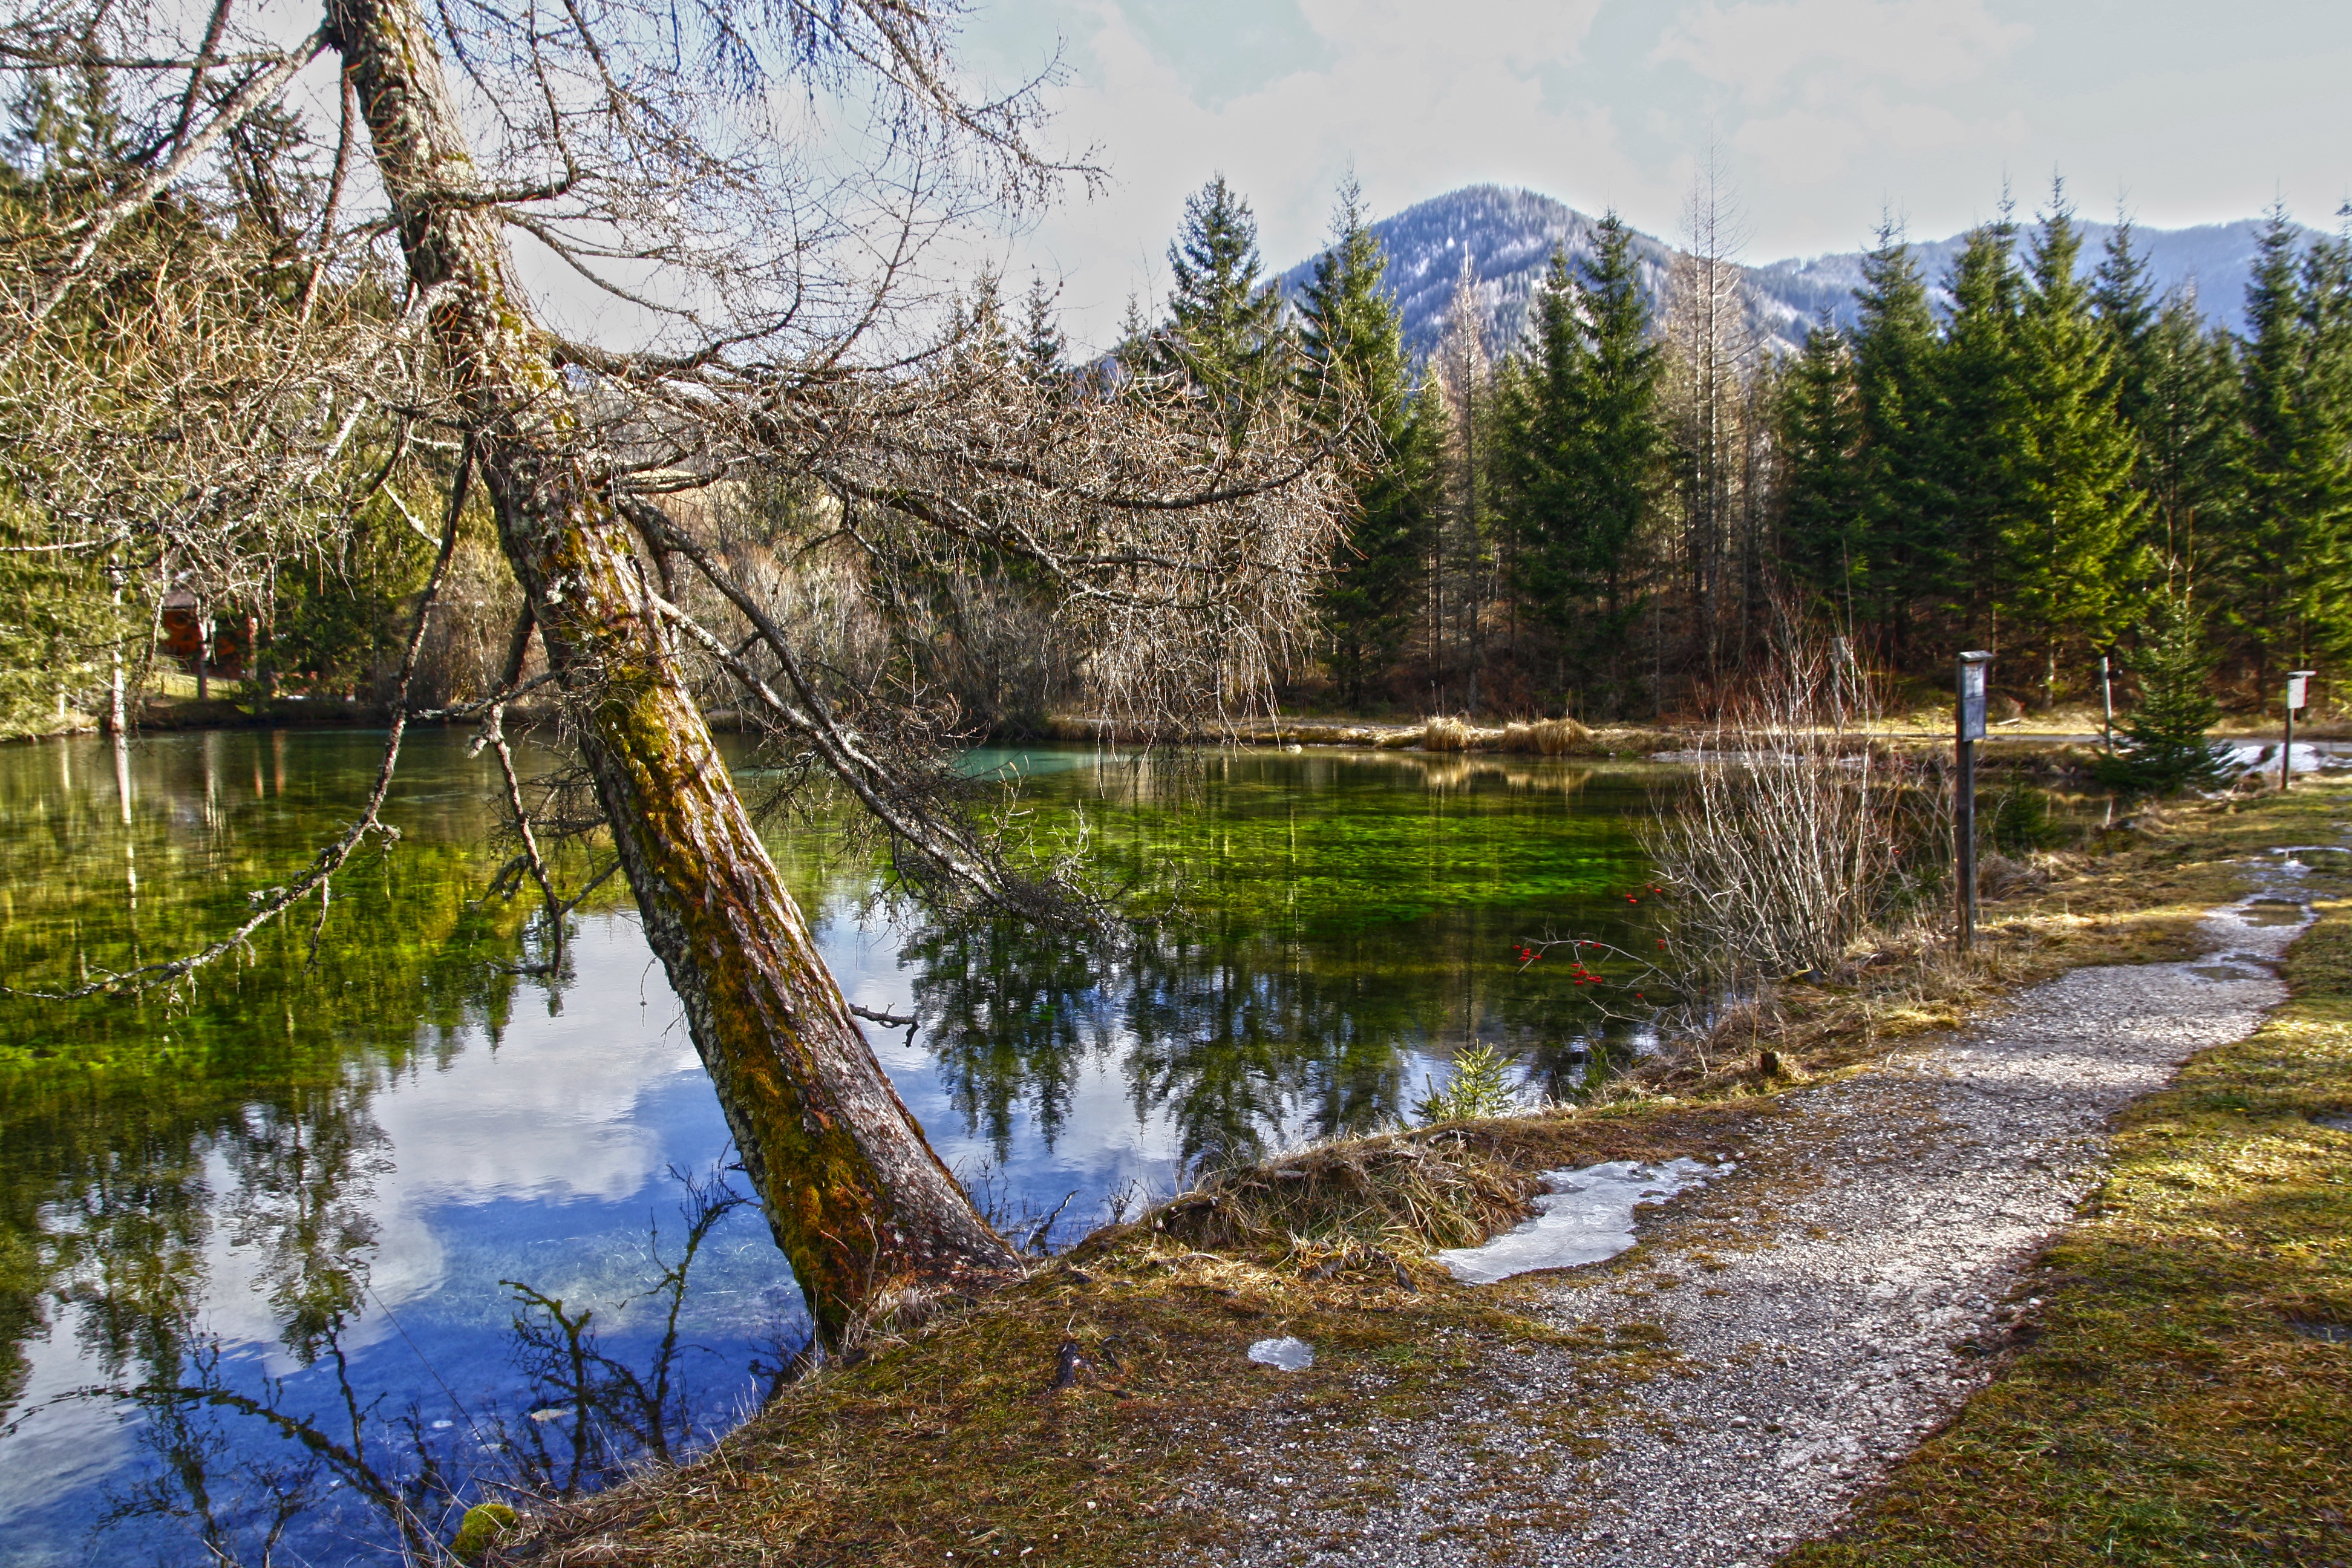
landscape, tree, water, nature, wilderness, mountain, road, ground, lake, river, pond, stream, reflection, autumn, alpine, reservoir, waterway, body of water, austria, trees, hills, wetland, bergsee, away, styria, hochschwab, green lake, pfarr lake